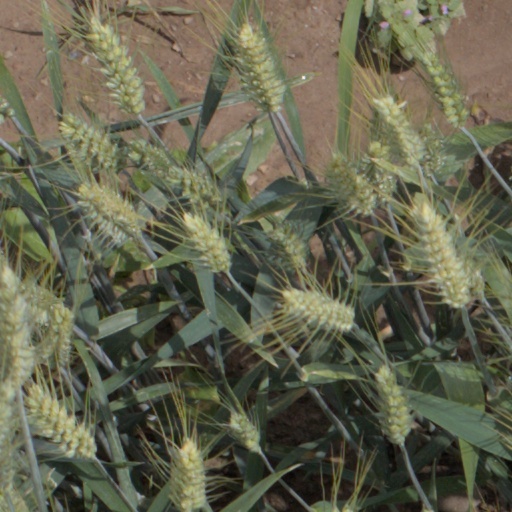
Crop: wheat